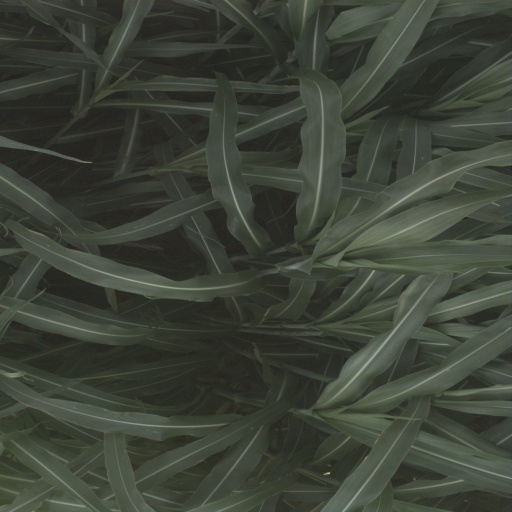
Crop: sorghum